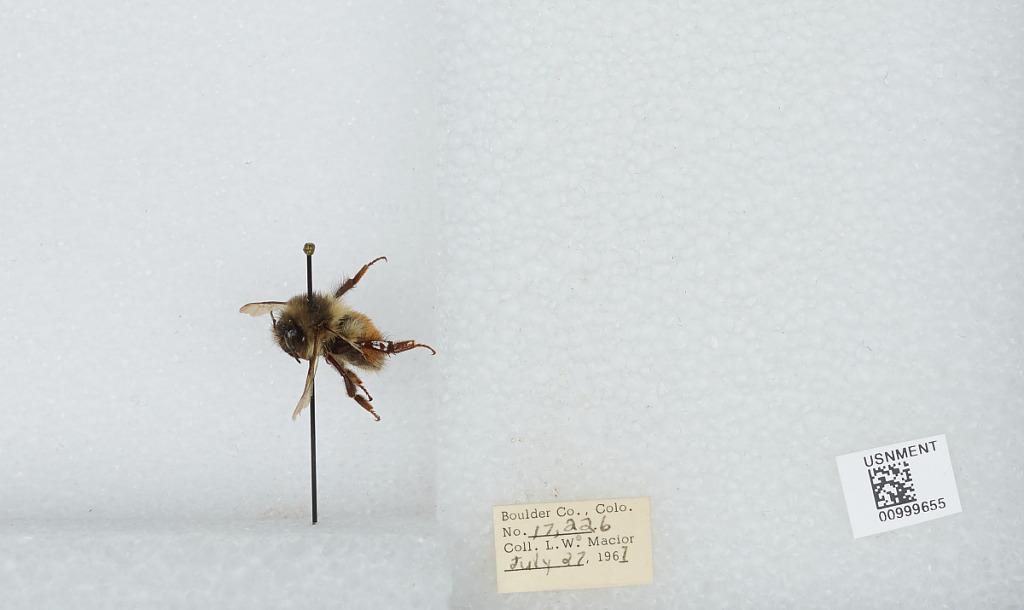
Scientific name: Bombus (Pyrobombus) melanopygus Nylander
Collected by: L. Macior
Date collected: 1967-7-27
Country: United States
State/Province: Colorado
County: Boulder
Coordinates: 40.015, -105.27